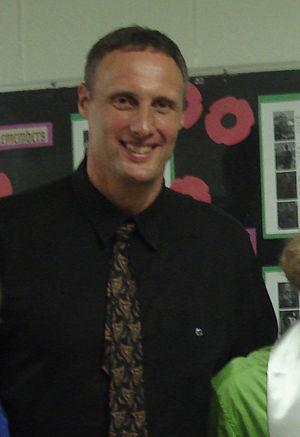
Michael Frank « Mike » Smrek, né le 31 août 1962 à Welland, en Ontario, est un ancien joueur canadien de basket-ball. Il évolue durant sa carrière au poste de pivot.